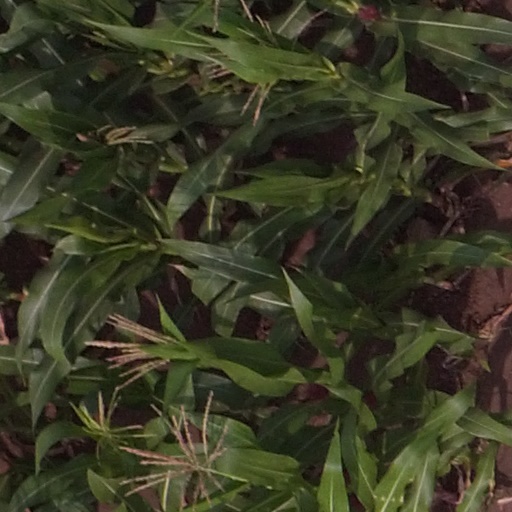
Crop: maize; corn